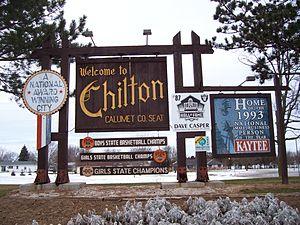
La ville de Chilton est le siège du comté de Calumet, dans l’État du Wisconsin, aux États-Unis. Sa population s’élevait à 3 933 habitants lors du recensement de 2010.